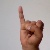
The image shows a hand gesture representing the letter 'I' in Indian Sign Language.